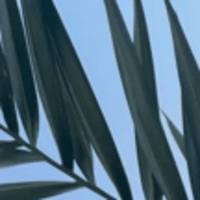
Label: Healthy sample